Florian: The Emperor's Stallion

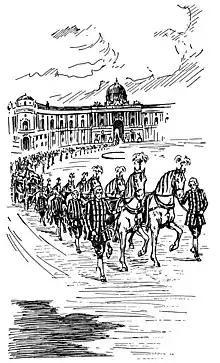
An illustration by Philipp Arlen for the 1942 abridged edition depicts the Feast of Corpus Christi procession in Vienna, allegedly 22 May 1913, with Florian as the leading horse.

"Florian" was first published in German language by Paul Zsolnay Verlag in 1933 and quickly went into second printing.